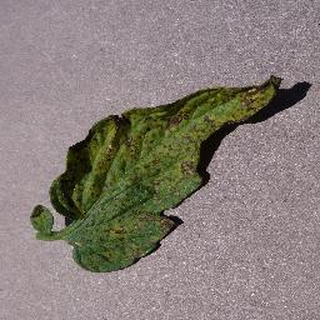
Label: tomato_septoria_leaf_spot